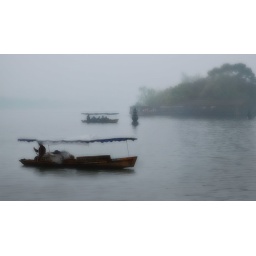
The stone lantern in the lake can be seen printed on the renmenbi currency note !!